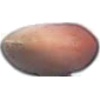
Label: Hazelnut 1